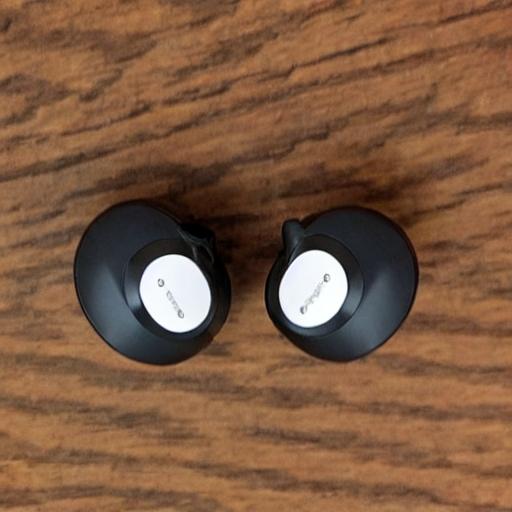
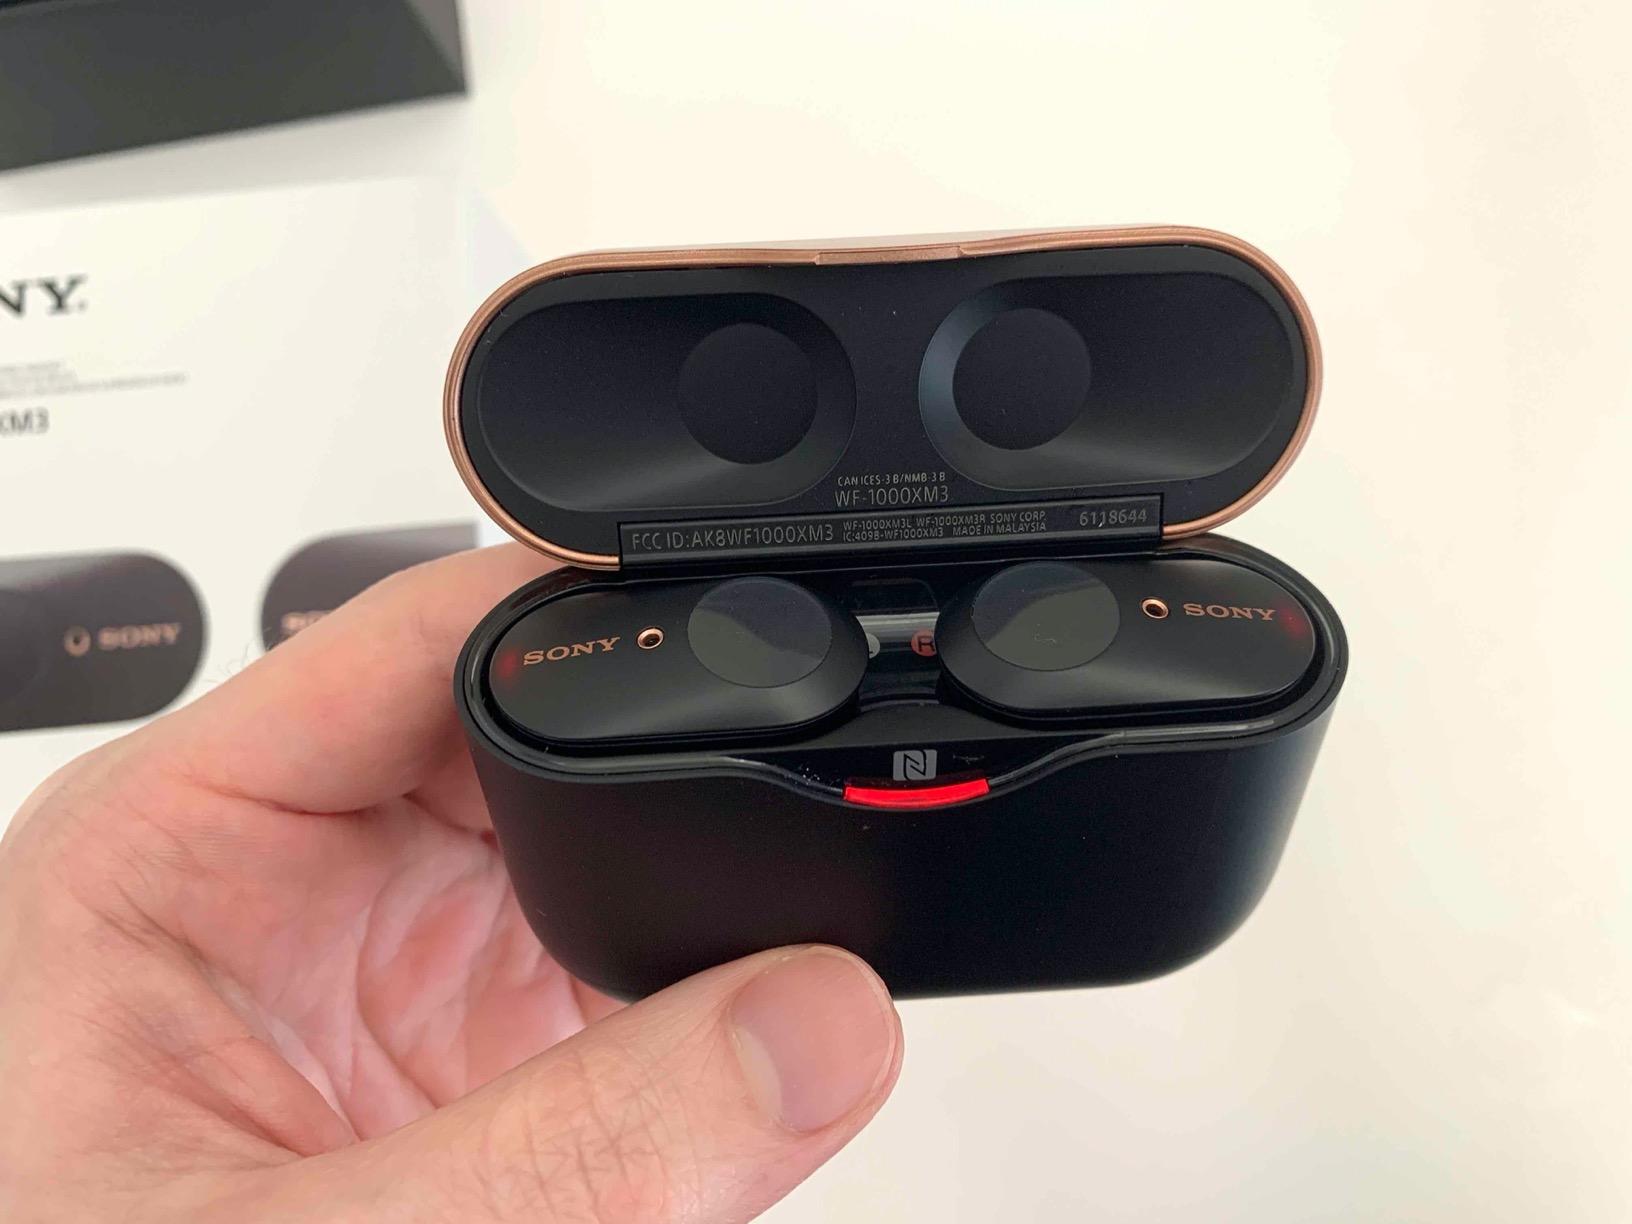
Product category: earbuds
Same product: no